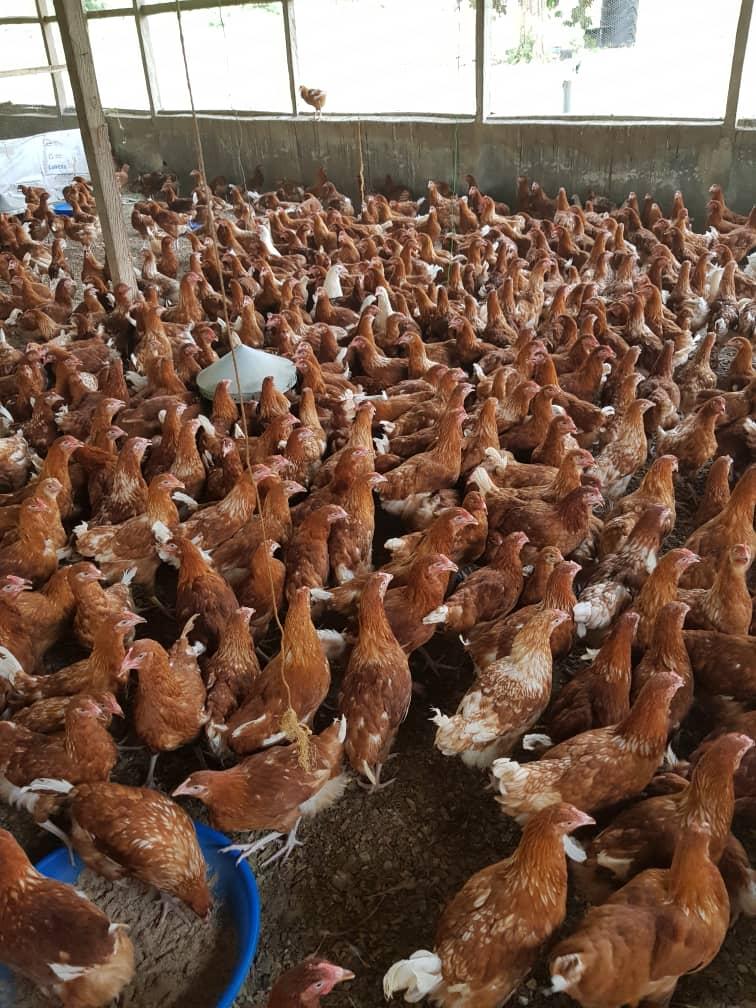
Ndani ya banda la kuku, ikionyesha idadi kubwa ya kuku wenye manyoya ya kahawia, wakiwa wametawanyika chini. Kuna mamia ya kuku wenye manyoya ya rangi ya kahawia na nyeupe wamejikusanya pamoja chini ya banda. Baadhi yao wanakula kutoka kwenye vyombo vya kulia vilivyowekwa chini.